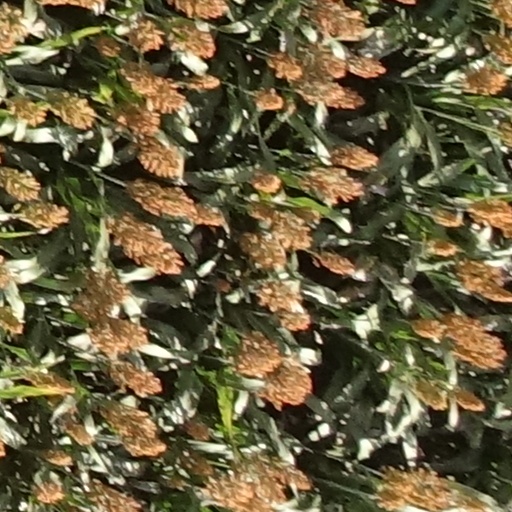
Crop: sorghum